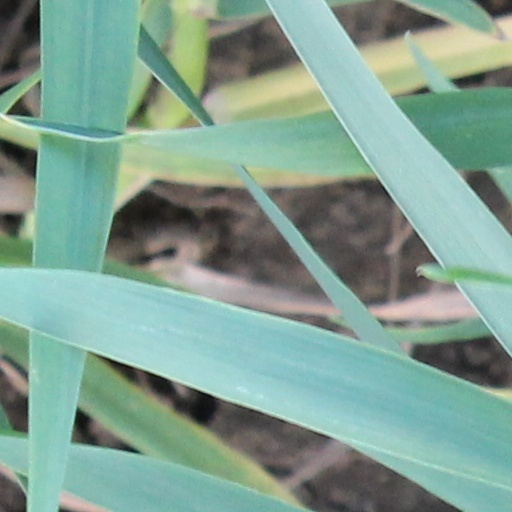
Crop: wheat